Charles Barkley

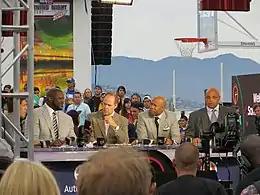
Barkley on "Inside the NBA" on location at San Francisco's Pier 43 for the NBA season opening day in late October 2015.

Since 2000, Barkley has served as a studio analyst for Turner Network Television (TNT). He appears on the network's NBA coverage during pre-game and halftime shows, in addition to special NBA events. He also occasionally works as an onsite game analyst. He is part of the crew on "Inside the NBA", a post-game show during which Barkley, Ernie Johnson Jr., Kenny Smith and Shaquille O'Neal recap and comment on NBA games that have occurred during the day and also on general NBA affairs. Barkley has won five Sports Emmy Awards for "Outstanding Studio Analyst" for his work on TNT.